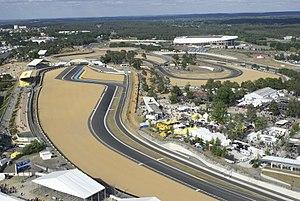
Le circuit Bugatti est un circuit permanent de sports mécaniques situé au sud de la ville du Mans en France. Bien qu'il accueille des courses de voitures et de camions, il est surtout connu pour ses épreuves motocyclistes. Il est également utilisé pour des épreuves d'endurance non mécaniques comme les 24 Heures Roller et les 24 Heures Vélo.
On désigne par zone de dégagement la surface libre qui longe la piste d'un circuit automobile, principalement à l'extérieur des courbes et des virages, permettant l'arrêt passif ou actif d'un véhicule. Ces zones, généralement bitumées ou remplies de graviers, permettent aux pilotes de gérer au mieux une sortie de piste, protègent les commissaires de course et les spectateurs, et peuvent éviter de graves dommages aux machines de course.
Le Mans est une ville située dans la région des Pays de la Loire et le département de la Sarthe dont elle est la préfecture. La ville est reconnu internationalement au niveau sportif comme étant le berceau de l'automobile et du sport automobile en général. C'est ici qu'a lieu la mythique course des 24h du Mans qui a fait la légende de la ville.
La Sarthe est un département français de la région Pays de la Loire. Ses habitants sont appelés les Sarthois. L'Insee et la Poste lui attribuent le code 72. Son chef-lieu est Le Mans.